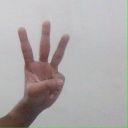
अक्षर: व